Jamie Brooks

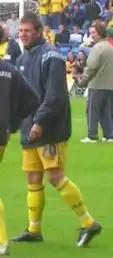
Brooks warming up for Oxford United in 2006

Jamie Brooks (born 12 August 1983) is an English former footballer.